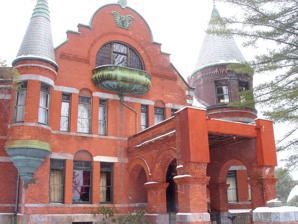
Building: Wilson Castle
Country: United States of America
Year built: 1867
Historic house museum in Proctor, Vermont Wilson Castle The Dutch neo-renaissance gable and Romanesque Revival porte-cochere in front of Wilson Castle Location 2708 West Street Proctor, Vermont Coordinates 43°36′48″N 73°01′46″W / 43.6133°N 73.0295°W / 43.6133; -73.0295 Type Historic house museum Website wilsoncastle .com Wilson Castle from the east Wilson Castle is a nineteenth-century estate located at Proctor in the U.S. state of Vermont . The house was built in 1885 in a mix of nineteenth-century architectural styles including Dutch neo-renaissance, Scottish baronial , Queen Anne , and Romanesque Revival . It is now operated as a house museum and is open late May until late October for an admission fee. History The house was built by Vermont-born John Johnson, a physician, and his English wife. Planning and construction of the house lasted for nearly eight years and cost $1,300,000. Johnson met his wife in England while studying medicine, and he employed at least two English architects in the design of the house and its eighteen outbuildings. The Johnsons remained in the house only briefly. The castle was repossessed when Mrs. Johnson died, and Dr. Johnson was unable to afford taxes or maintenance. Antiques and valuables were auctioned off or taken by unpaid employees and locals began to call the castle "Johnson's Folly." From the 1880s until 1939, the property changed hands sixteen times. In 1939, Herbert Lee Wilson, a pioneer in the AM radio field, purchased the estate and created radio station WHWB (AM) in its stable. Wilson joined the United States Army Signal Corps during the Second World War and retired in the 1950s with the rank of colonel . He died in 1981 and left the estate to his daughter, who died in 2009. Five generations of the Wilson family have lived at the house since 1939. The house has been open for tours since 1962. Characteristics Set on 115 acres (0.47 km 2 ) of grounds, the house contains 32 rooms on 3 stories. Its facade is built of English brick and French marble in a fanciful architecture with 19 proscenium arches, 84 stained glass windows, 2 turrets, parapet, and balcony. Its interior includes 13 fireplaces finished with imported tiles and bronze. Furnishings include Asian and European antiques, statuary , Chinese scrolls, and oriental rugs . The property also has a large orangery (greenhouse or conservatory) and an aviary . References